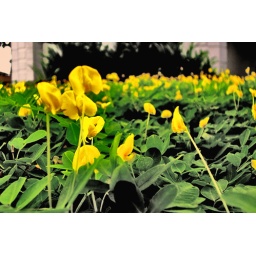
yellows in the field of green